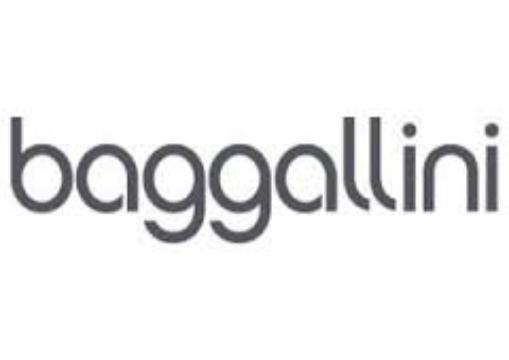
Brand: Baggallini
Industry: Clothes